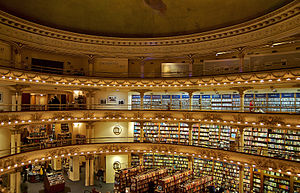
Boghandel
Boghandel i Buenos Aires, Argentina.
En boghandel er en butik, der sælger bøger. Oftest sælger den også papirvarer og dvd'er og computerspil. Allerede i romertiden fandtes der boghandler.